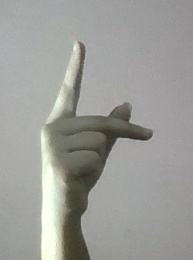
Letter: dha